Earth structure

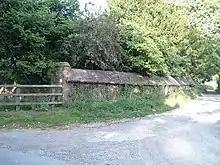
Cob wall in Harwell, Oxfordshire, England, hundreds of years old, thatched to protect it from water

Cob, sometimes referred to as "monolithic adobe", is a natural building material made from soil that includes clay, sand or small stones and an organic material such as straw. Cob walls are usually built up in courses, have no mortar joints and need 30% or more clay in the soil. Cob can be used as in-fill in post-and-beam buildings, but is often used for load bearing walls, and can bear up to two stories. A cob wall should be at least thick, and the ratio of width to height should be no more than one to ten. It will typically be plastered inside and out with a mix of lime, soil and sand. Cob is fireproof, and its thermal mass helps stabilize indoor temperatures.